Eera Veyyil

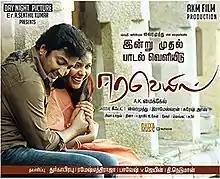

Eera Veyyil is a 2014 Indian Tamil-language romantic drama film directed by newcomer A. K. Micheal. The film stars Aryan Rajesh and Saranya Nag with Aadukalam Naren, Nizhalgal Ravi, and "Pithamagan" Mahadevan in supporting roles.